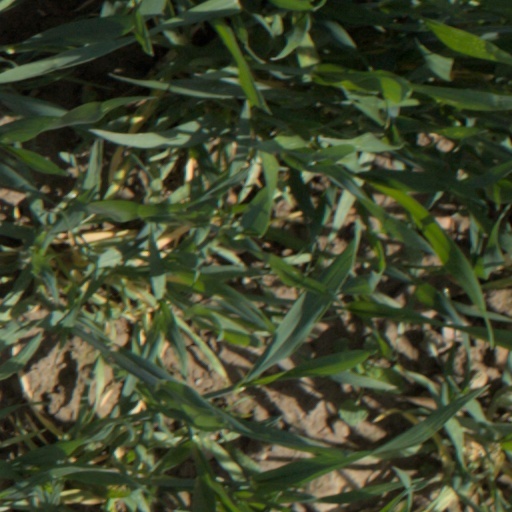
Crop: wheat